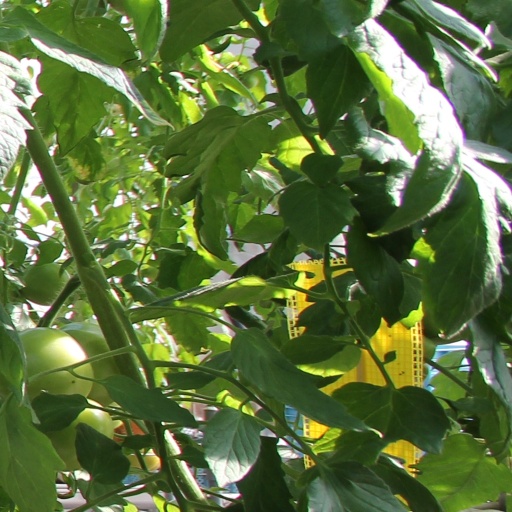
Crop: tomato